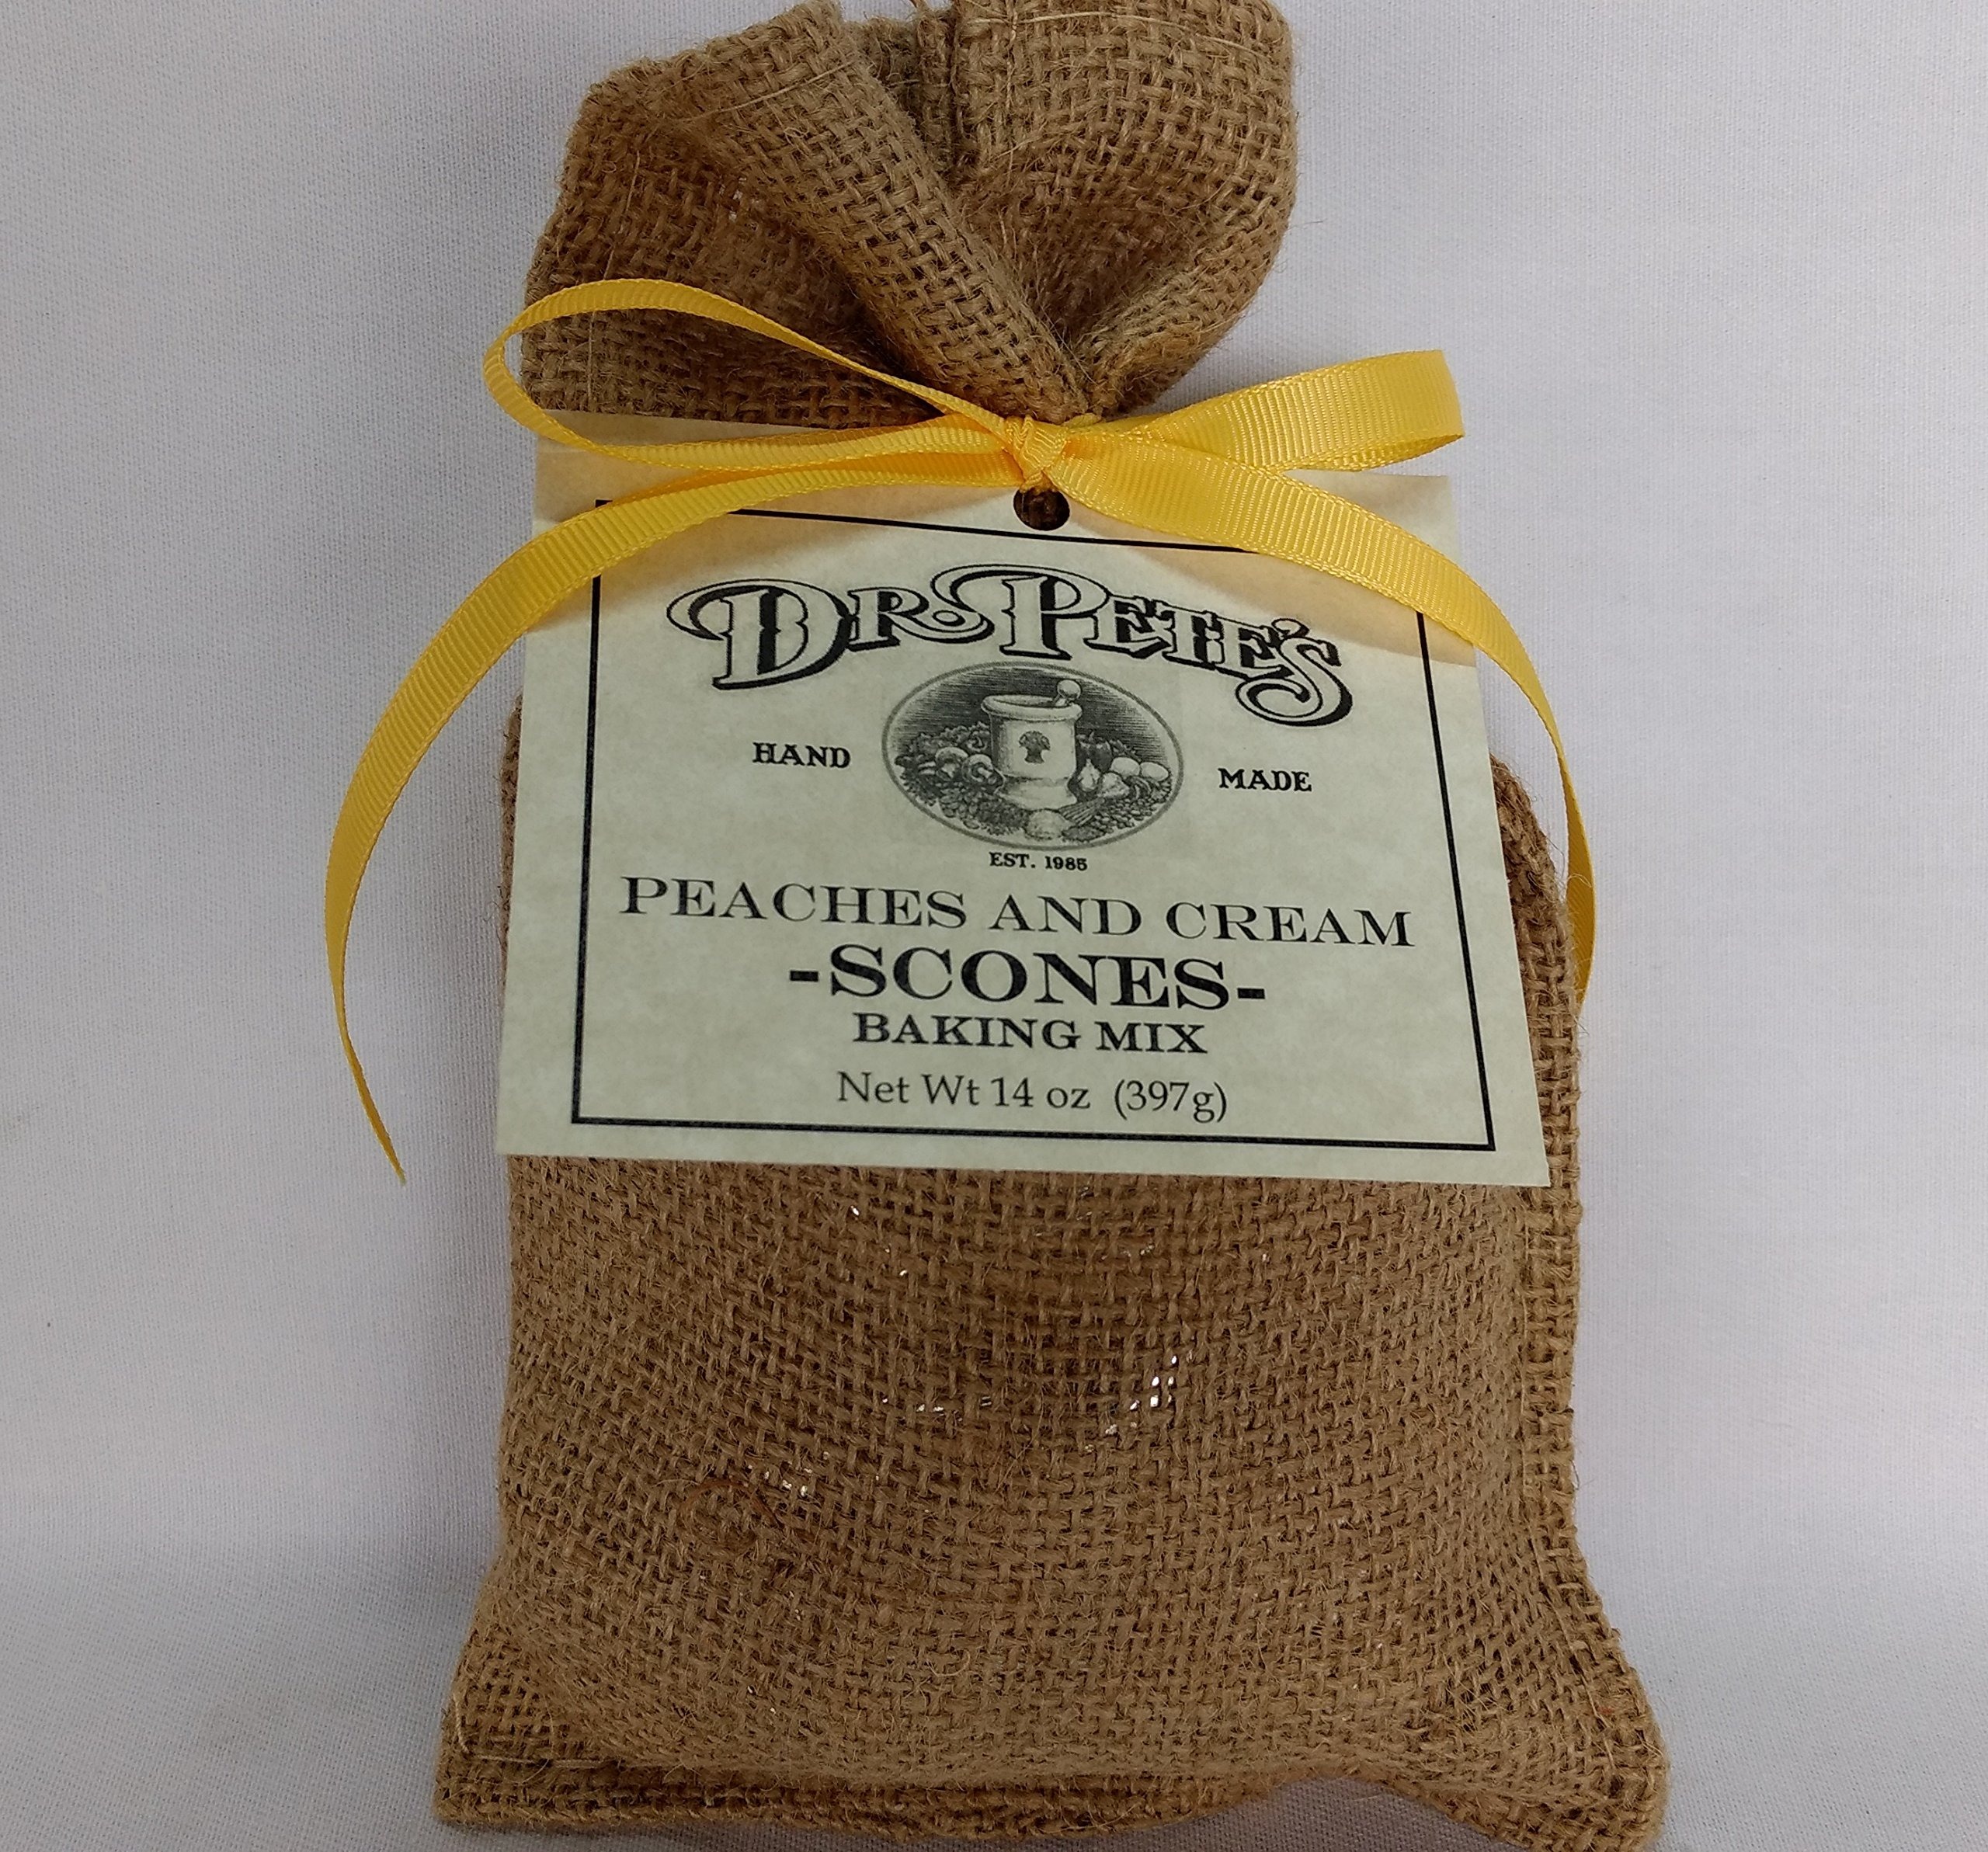
Item Name: Peaches and Cream Scones Mix
Value: 1.0
Unit: Ounce

Price: 14.99